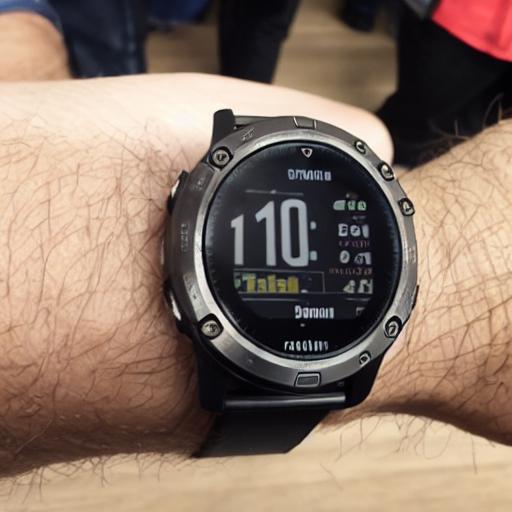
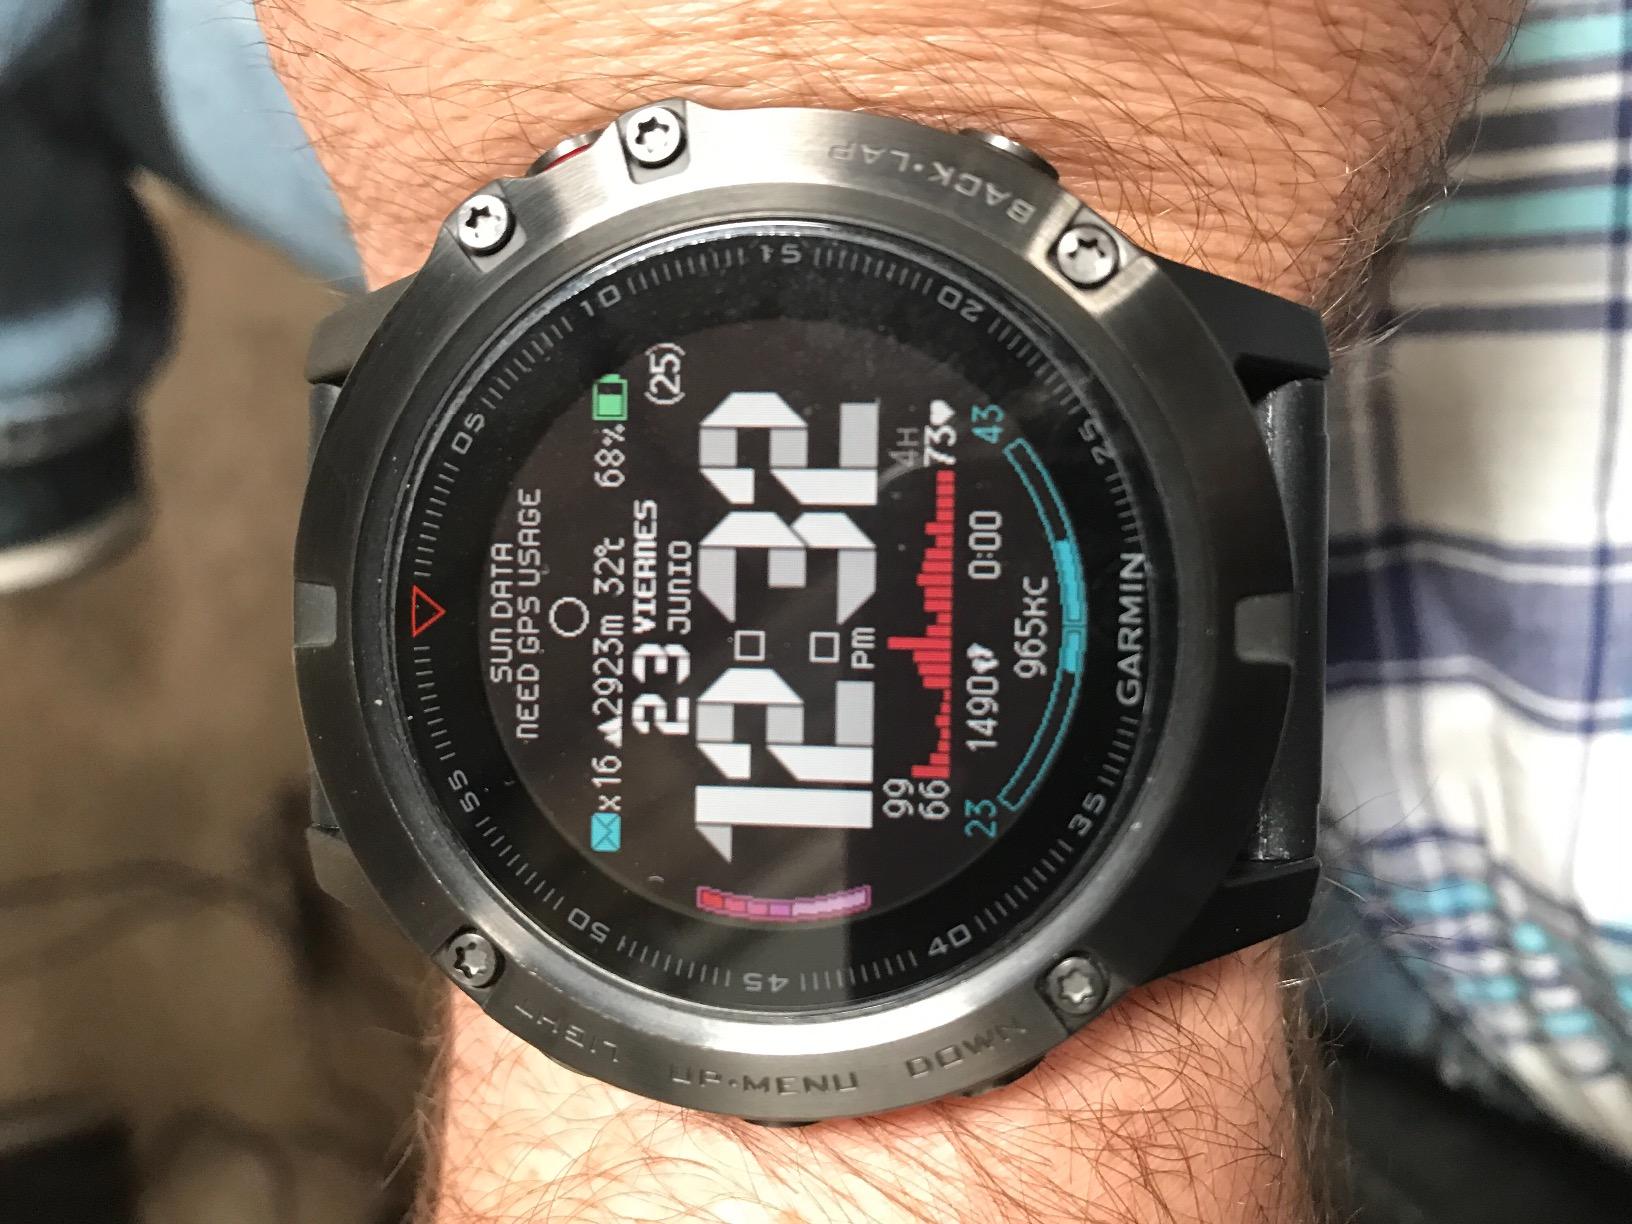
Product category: smartwatch
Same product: no